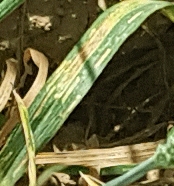
Label: Wheat___Yellow_Rust